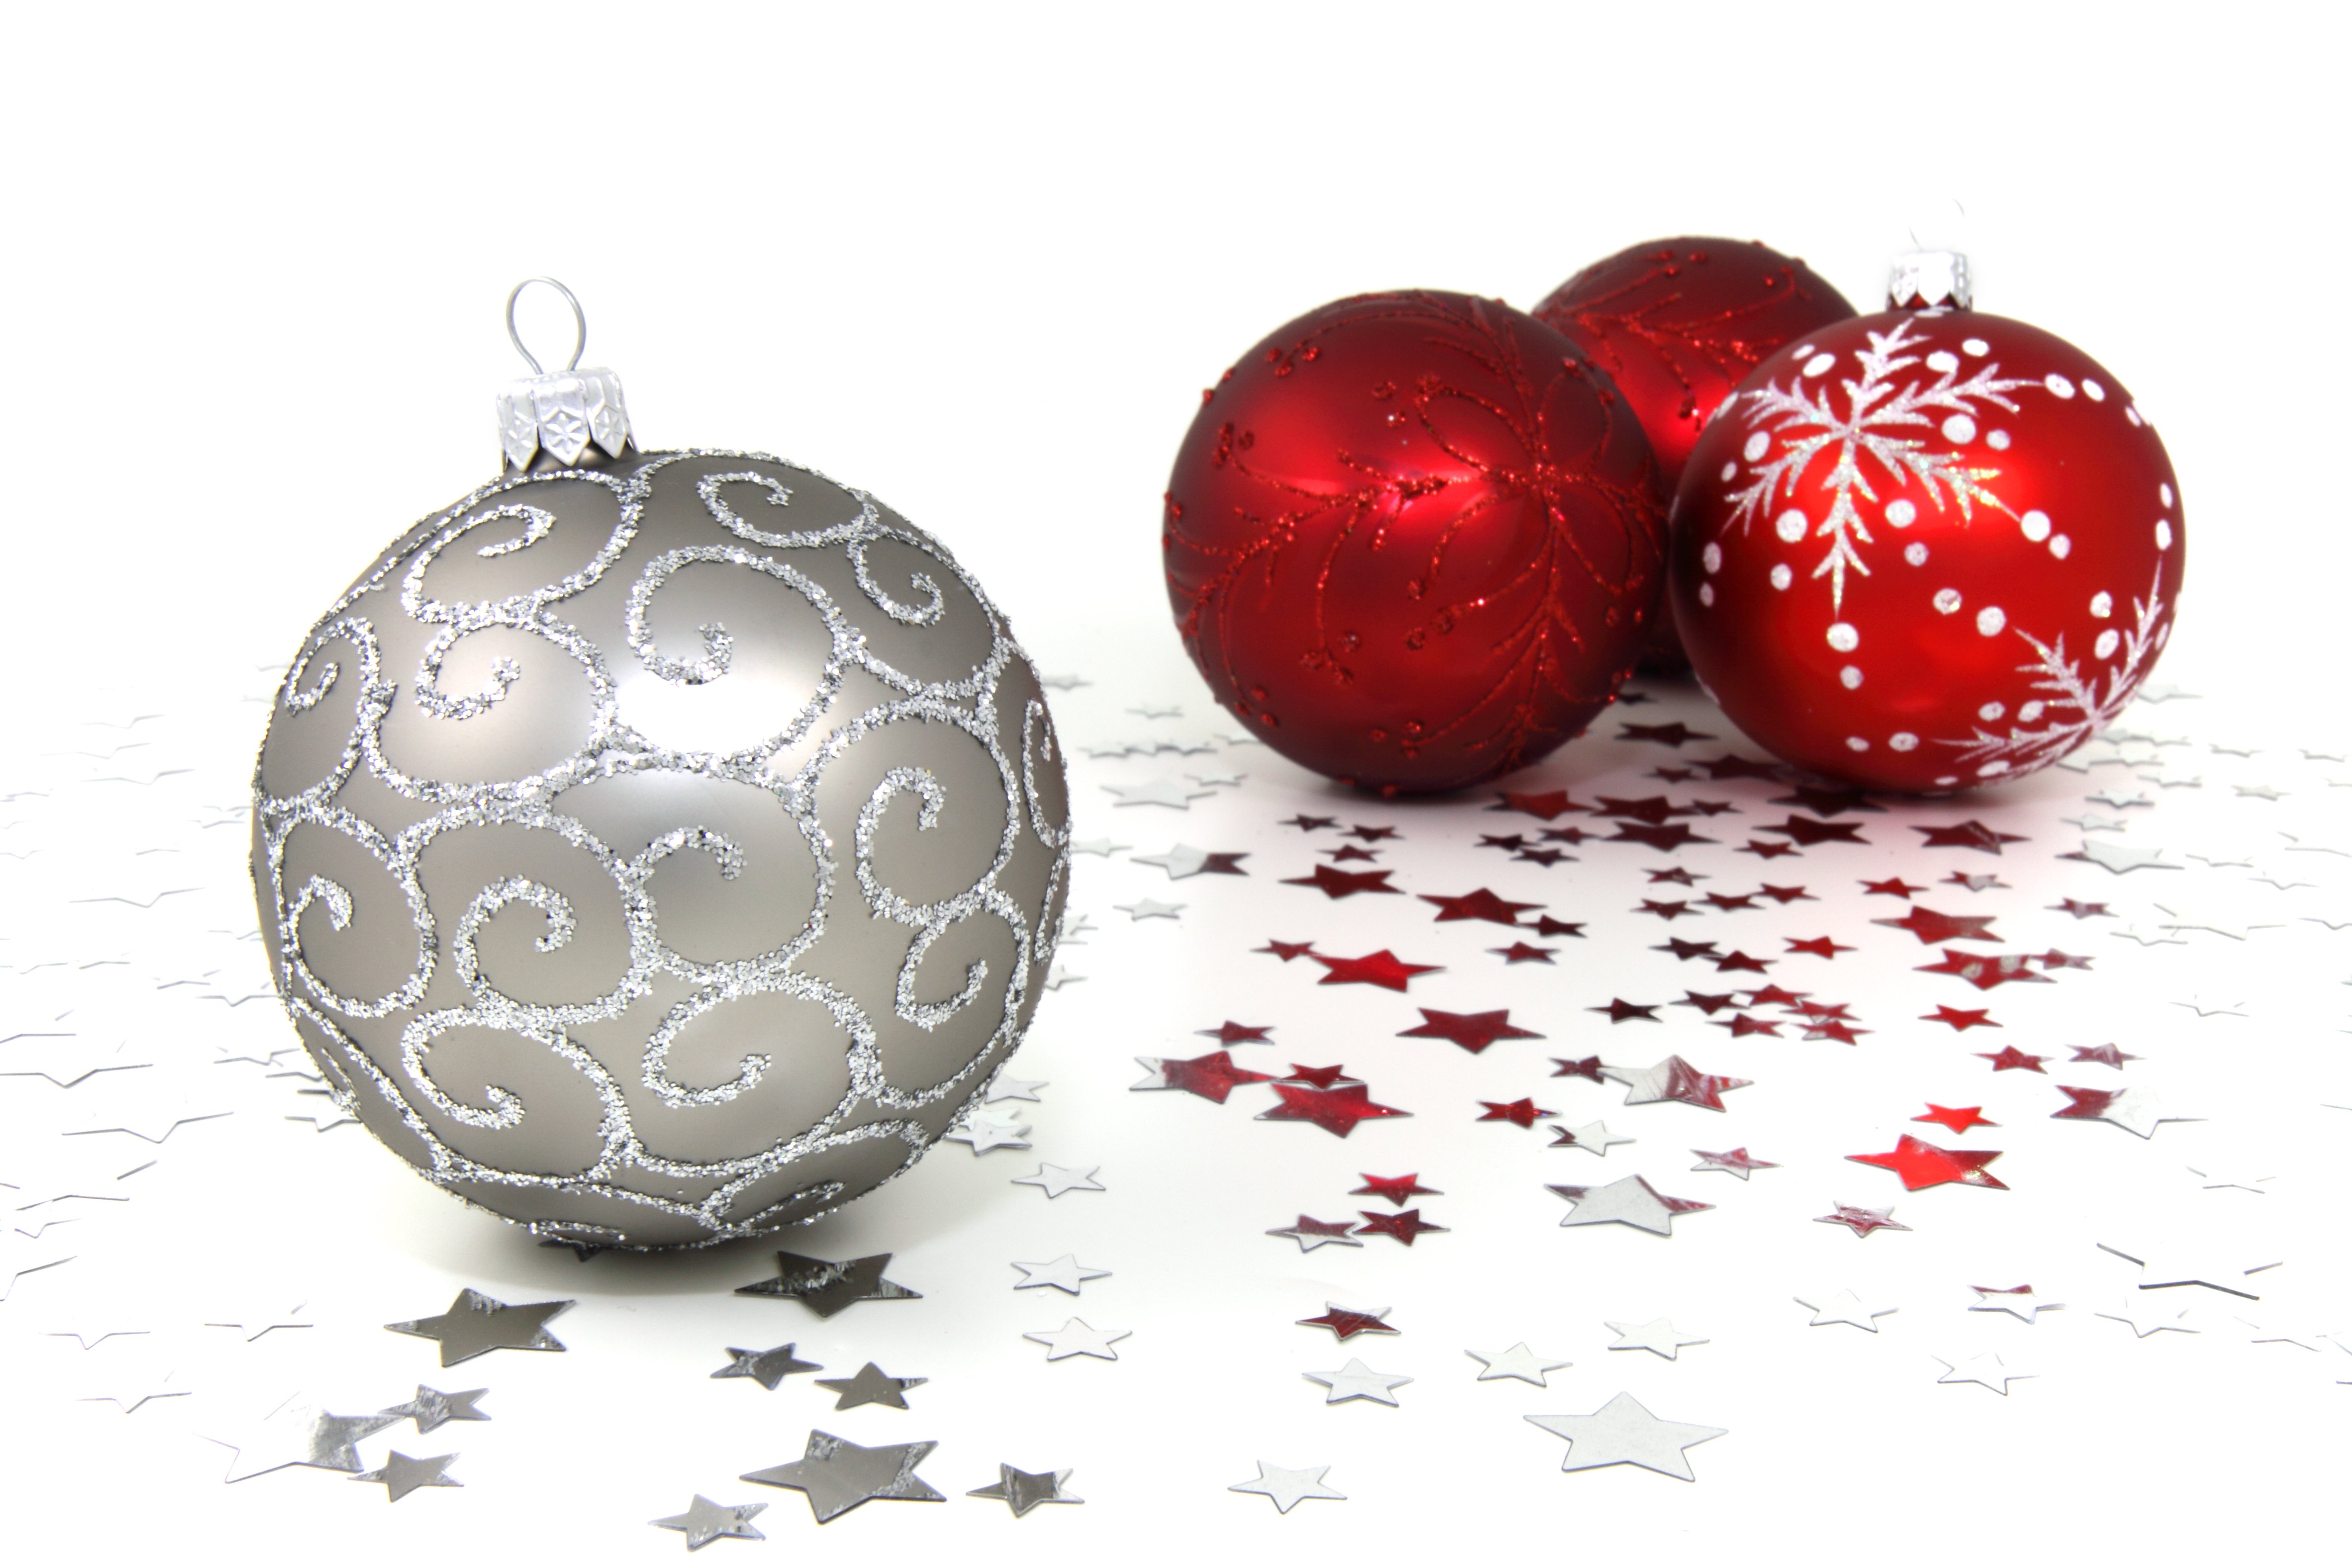
branch, winter, celebration, decoration, red, holiday, object, christmas, decor, christmas tree, season, glitter, ornament, christmas decoration, illustration, silver, ball, sphere, balls, december, shiny, xmas, baubles, decorate, easter egg